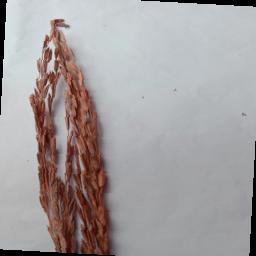
Label: Rice___Neck_Blast